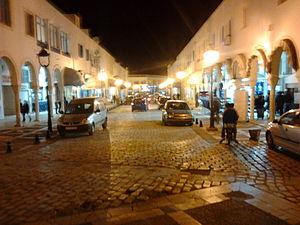
Medina - Monastir